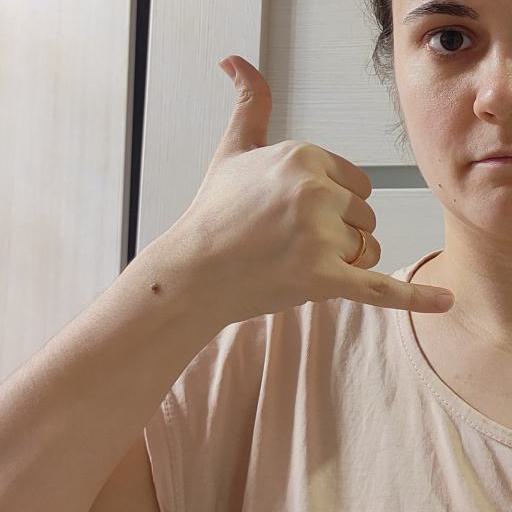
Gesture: call